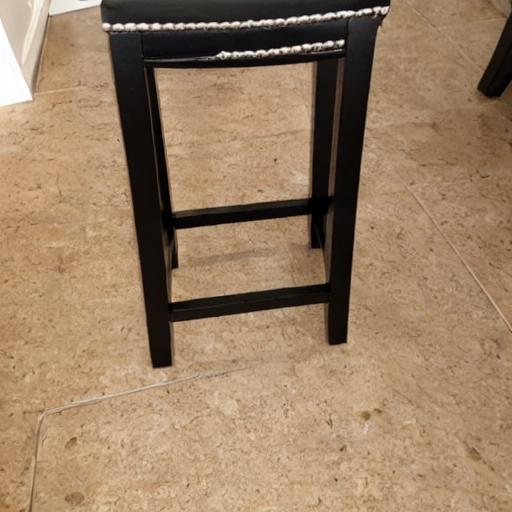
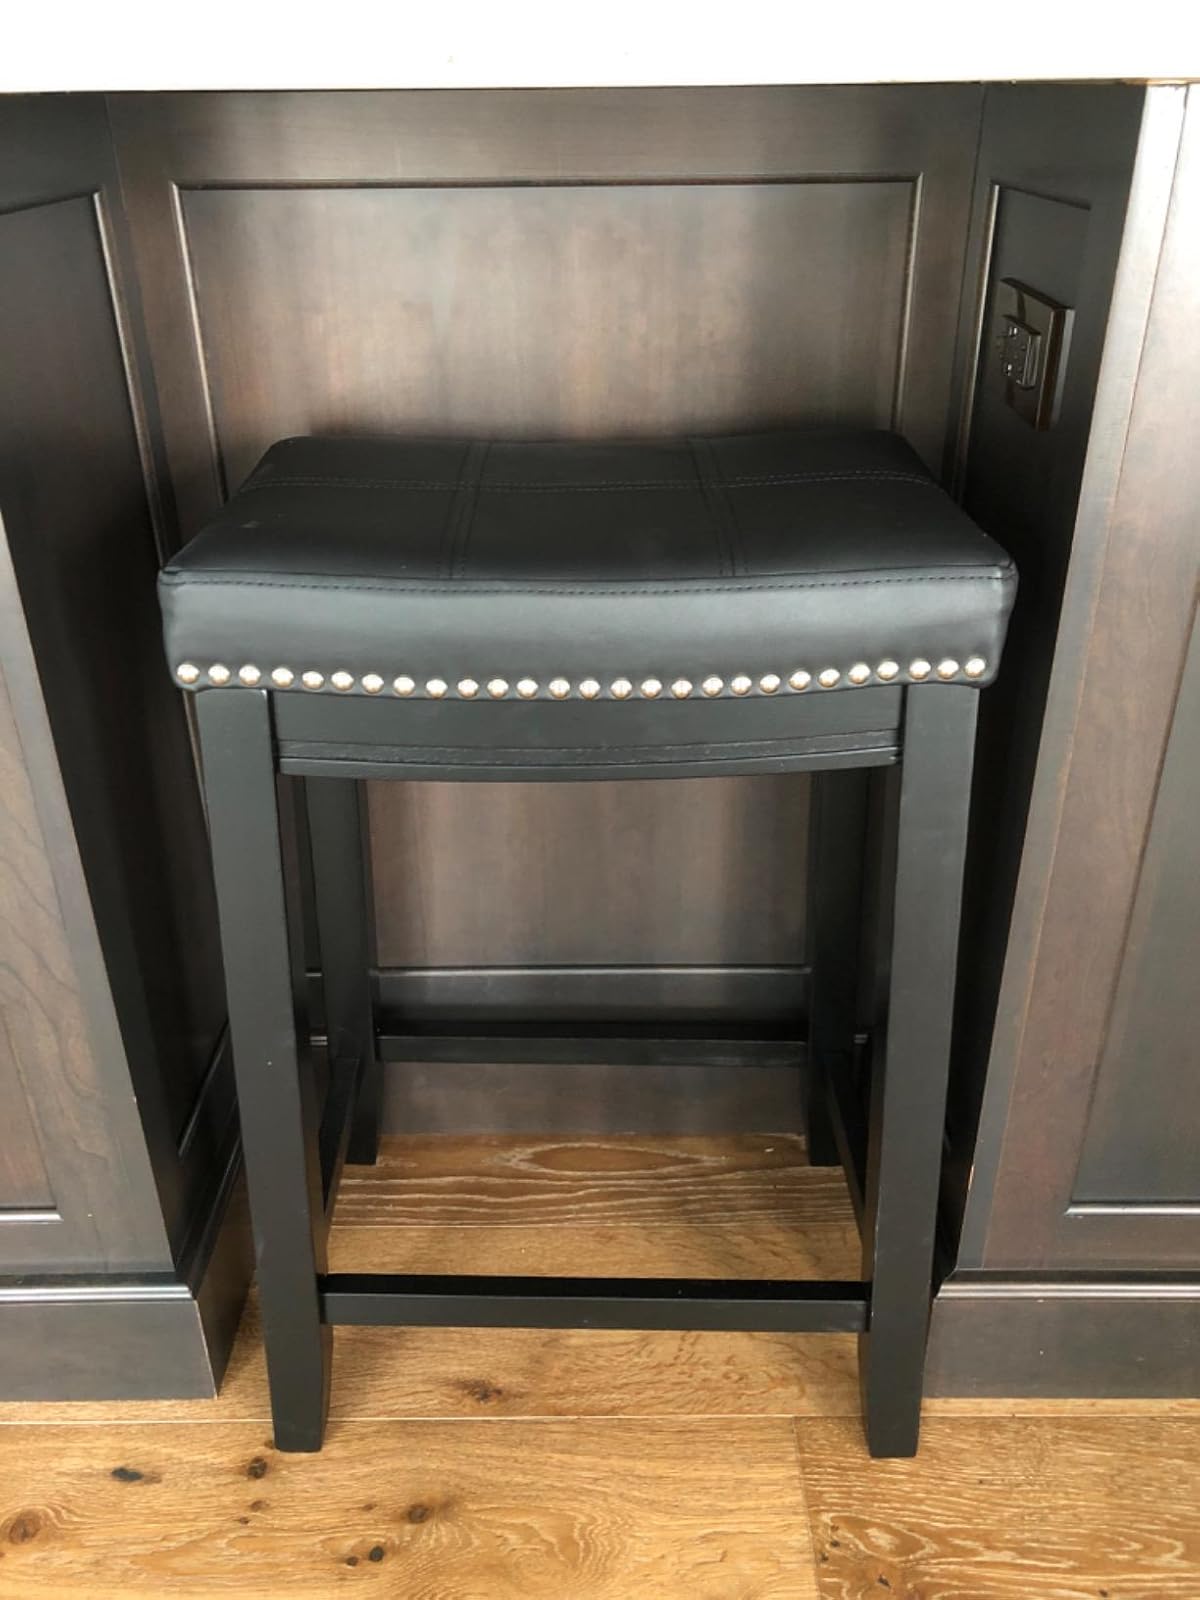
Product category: stool
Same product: no